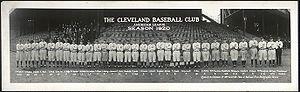
Les Indians de Cleveland sont une franchise de baseball basée à Cleveland évoluant dans la Ligue majeure de baseball.
Les Indians de Cleveland sont une franchise de baseball basée à Cleveland évoluant dans la Ligue majeure de baseball. Surnommée The Tribe, la franchise des Indians est fondée en 1900 sous le nom de Cleveland Lake Shores et évolue depuis 1994 au Progressive Field. Nombre de joueurs de premier plan tels Lou Boudreau, Bob Feller, Addie Joss, Nap Lajoie, Tris Speaker, Cy Young ou Satchel Paige ont porté les couleurs des Indians, aidant la franchise à remporter deux fois les Séries mondiales en 1920 et 1948. Dès les années 1960 pourtant, la réputation des Indians est celle d'une équipe de perdants. Cette situation dure jusqu'au milieu des années 1990 et le renouveau sportif de la franchise qui dispute, sans les gagner, deux Séries mondiales en 1995 et 1997.